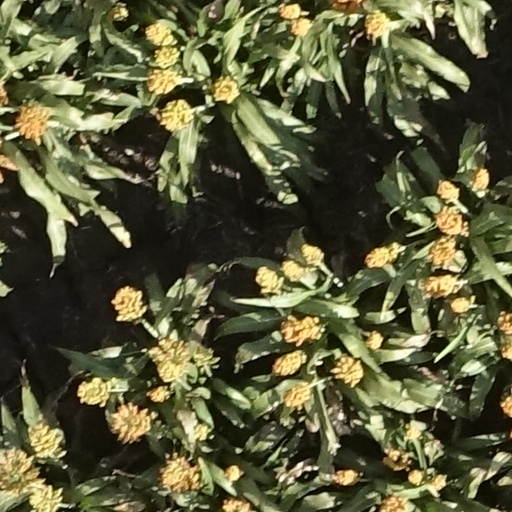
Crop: sorghum